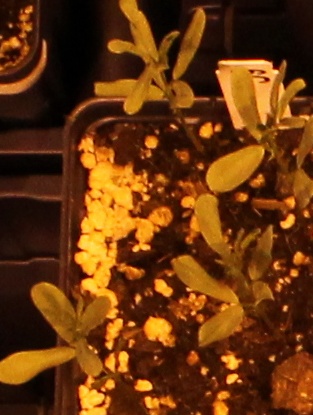
Label: Lentil